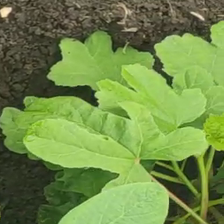
Weed species: Little_Mallow(Malva parviflora)